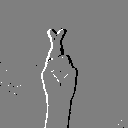
ASL letter: r